Ontario Highway 409

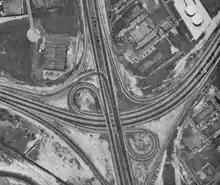
Aerial photo showing at-grade signalized intersection from 427 southbound to 409 eastbound.

However, at the same time, Toronto was embroiled in heated debate over the fate of its planned urban expressway system. When the Spadina Expressway was cancelled in 1971, the planned Belfield Expressway was completely revised. Instead of continuing northwest from Highway 427 and through Malton's four-corners at Derry Road and Airport Road towards Brampton, it would curve southwest and provide access to the developing Toronto International Airport. At the recently opened interchange between Highway401 and Highway427, the off-ramp from westbound Highway401 to Carlingview Drive was temporarily signed as "Airport Expressway", since Carlingview Drive had a temporary on-ramp to northbound Highway427 near the Renforth Drive underpass but that on-ramp was closed in the early 1970s. Direct access from westbound Highway401 to northbound Highway427 would be restored a few years later with the Belfield Expressway which had greater capacity then the short-lived Carlingview ramps.